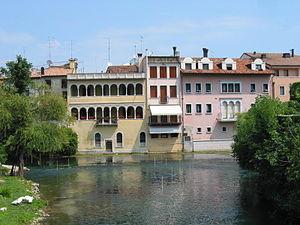
Sacile est une commune de 25 000 habitants, de la province de Pordenone, dans la région autonome du Frioul-Vénétie Julienne en Italie.